Kanybek Isakov

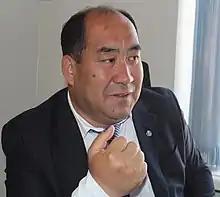
Isakov in 2013

Kanybek Abdouvassitovitch Isakov (4 June 1969 – 12 November 2020) was a Kyrgyz politician and academic.